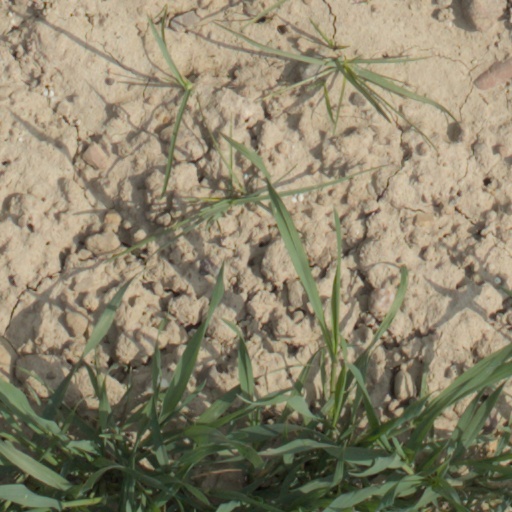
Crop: wheat